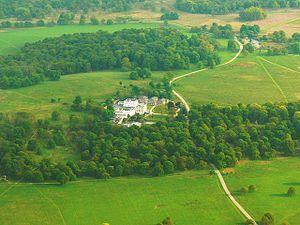
White Lodge est une maison géorgienne classée au grade I située à Richmond Park, dans le district londonien de Richmond upon Thames. Ancienne résidence royale, il abrite aujourd'hui la Royal Ballet Lower School, qui accueille des élèves âgés de 11 à 16 ans.